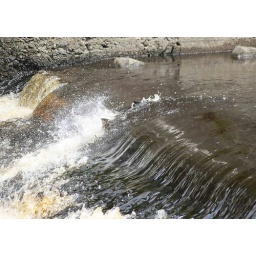
3rd of a sequence of photos of a salmon swimming over a low weir on the River Ayr at Catrine.